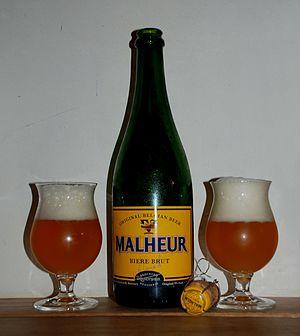
La Brasserie De Landtsheer est une brasserie belge située dans la commune flamande de Buggenhout à la limite communale avec la commune de Termonde. Elle brasse principalement les bières Malheur.